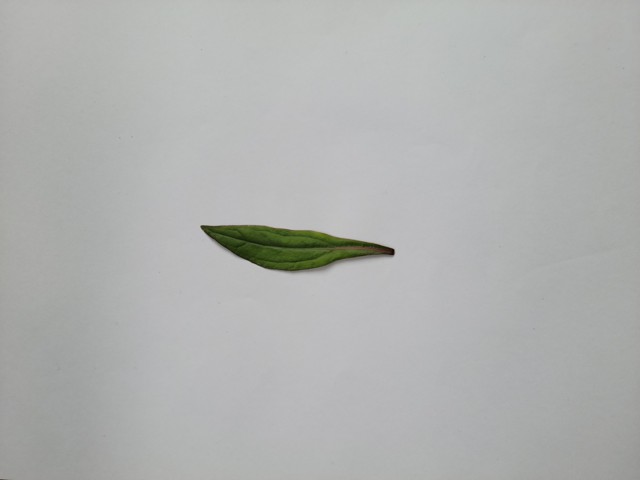
Plant: ayapan